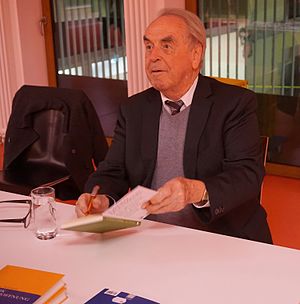
Jürgen Moltmann
Jürgen Moltmann er en tysk reformert teolog. Moltmann var soldat under anden verdenskrig og efterfølgende krigsfange i Belgien, Skotland og England, hvor han var plaget af skyldfølelse og skam over Holocaust. Oprindeligt havde han studeret matematik, men læste under sit fangeskab Reinhold Niebuhrs Nature and Destiny of Man, det første teologiske værk han nogensinde læste, hvilket blev et vendepunkt i hans liv.